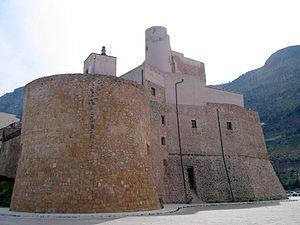
Le phare de Castello Normanno est un phare situé au sommet d'un château médiéval dans la commune de Castellammare del Golfo en mer Tyrrhénienne, dans la province de Trapani, en Italie.